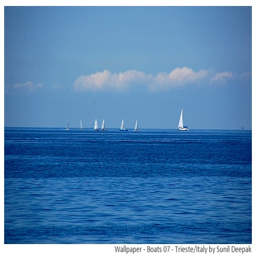
boats from around the world - amazing wallpapers by person